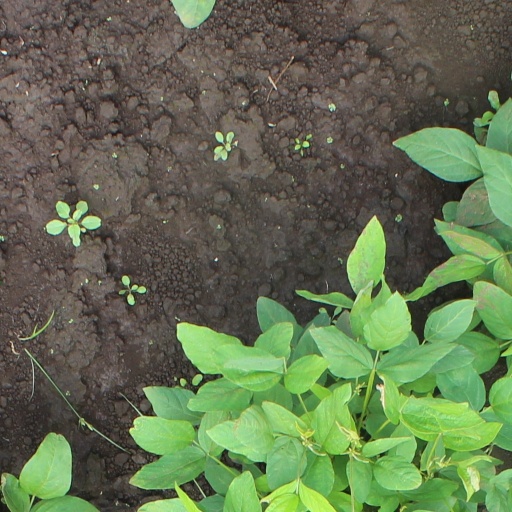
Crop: soybean